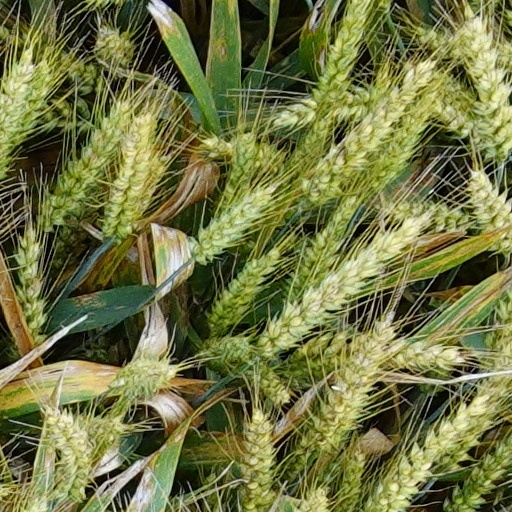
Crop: wheat